Varshets

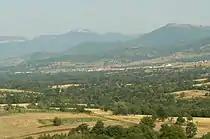
The city's surroundings

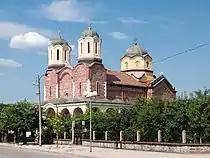
St. George Church

Varshets Saddle on Smith Island, South Shetland Islands is named after Varshets.